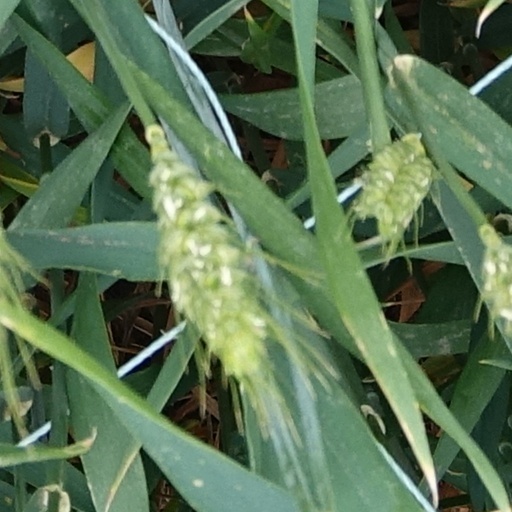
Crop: wheat